Torriano Primary School

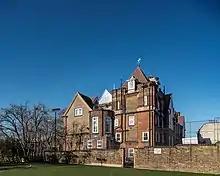
Torriano Primary School. The silver triangle on the roof is the STEM lab.

Torriano Primary School is a community primary school in Kentish Town, London. The school was founded in 2015 following the merger of the previous Torriano Junior School with Torriano Infants School. It is rated Outstanding by Ofsted. Torriano has inherited from its predecessor a partnership with Netley Primary School that was set up in 2012.